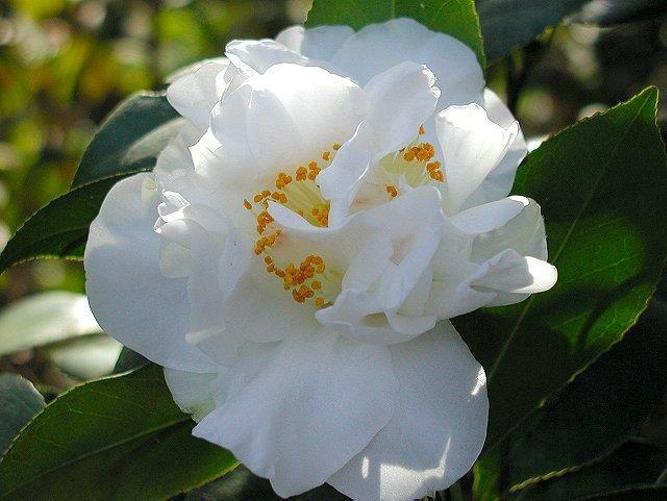
Label: camellia